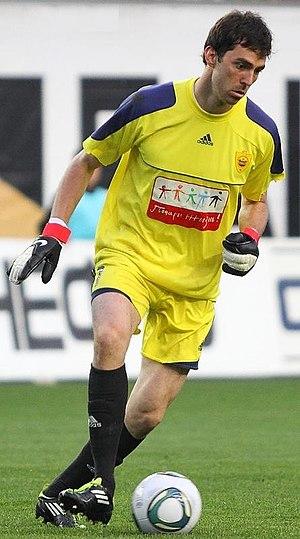
Nukri Revishvili, né le 2 mars 1987 à Koutaïssi, est un footballeur international géorgien qui évolue comme gardien de but à Valletta FC.